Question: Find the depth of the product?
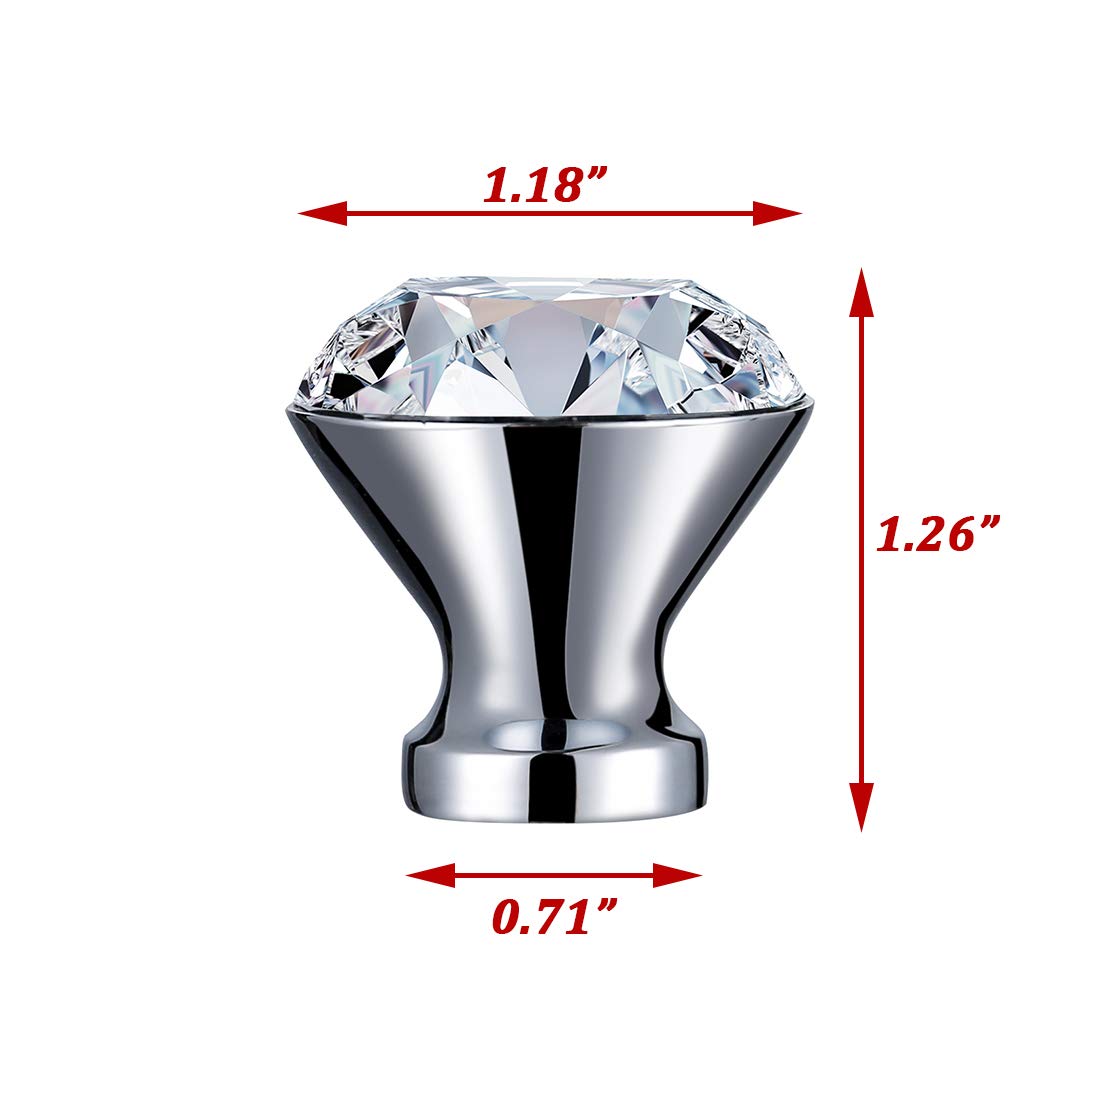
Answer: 1.18 inch